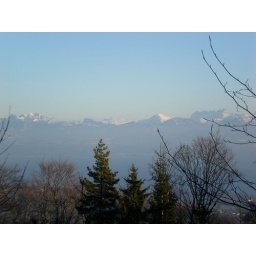
Looking over to the Alps from forest path above house